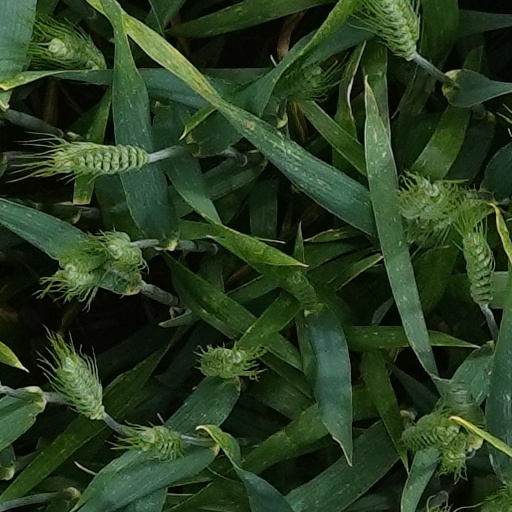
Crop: wheat